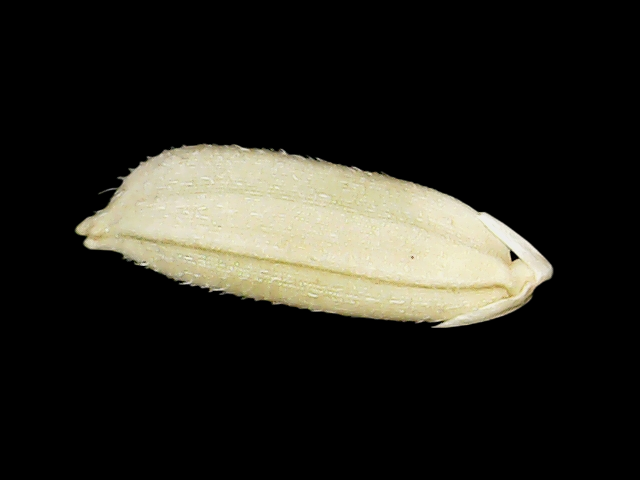
Rice variety: Bd30